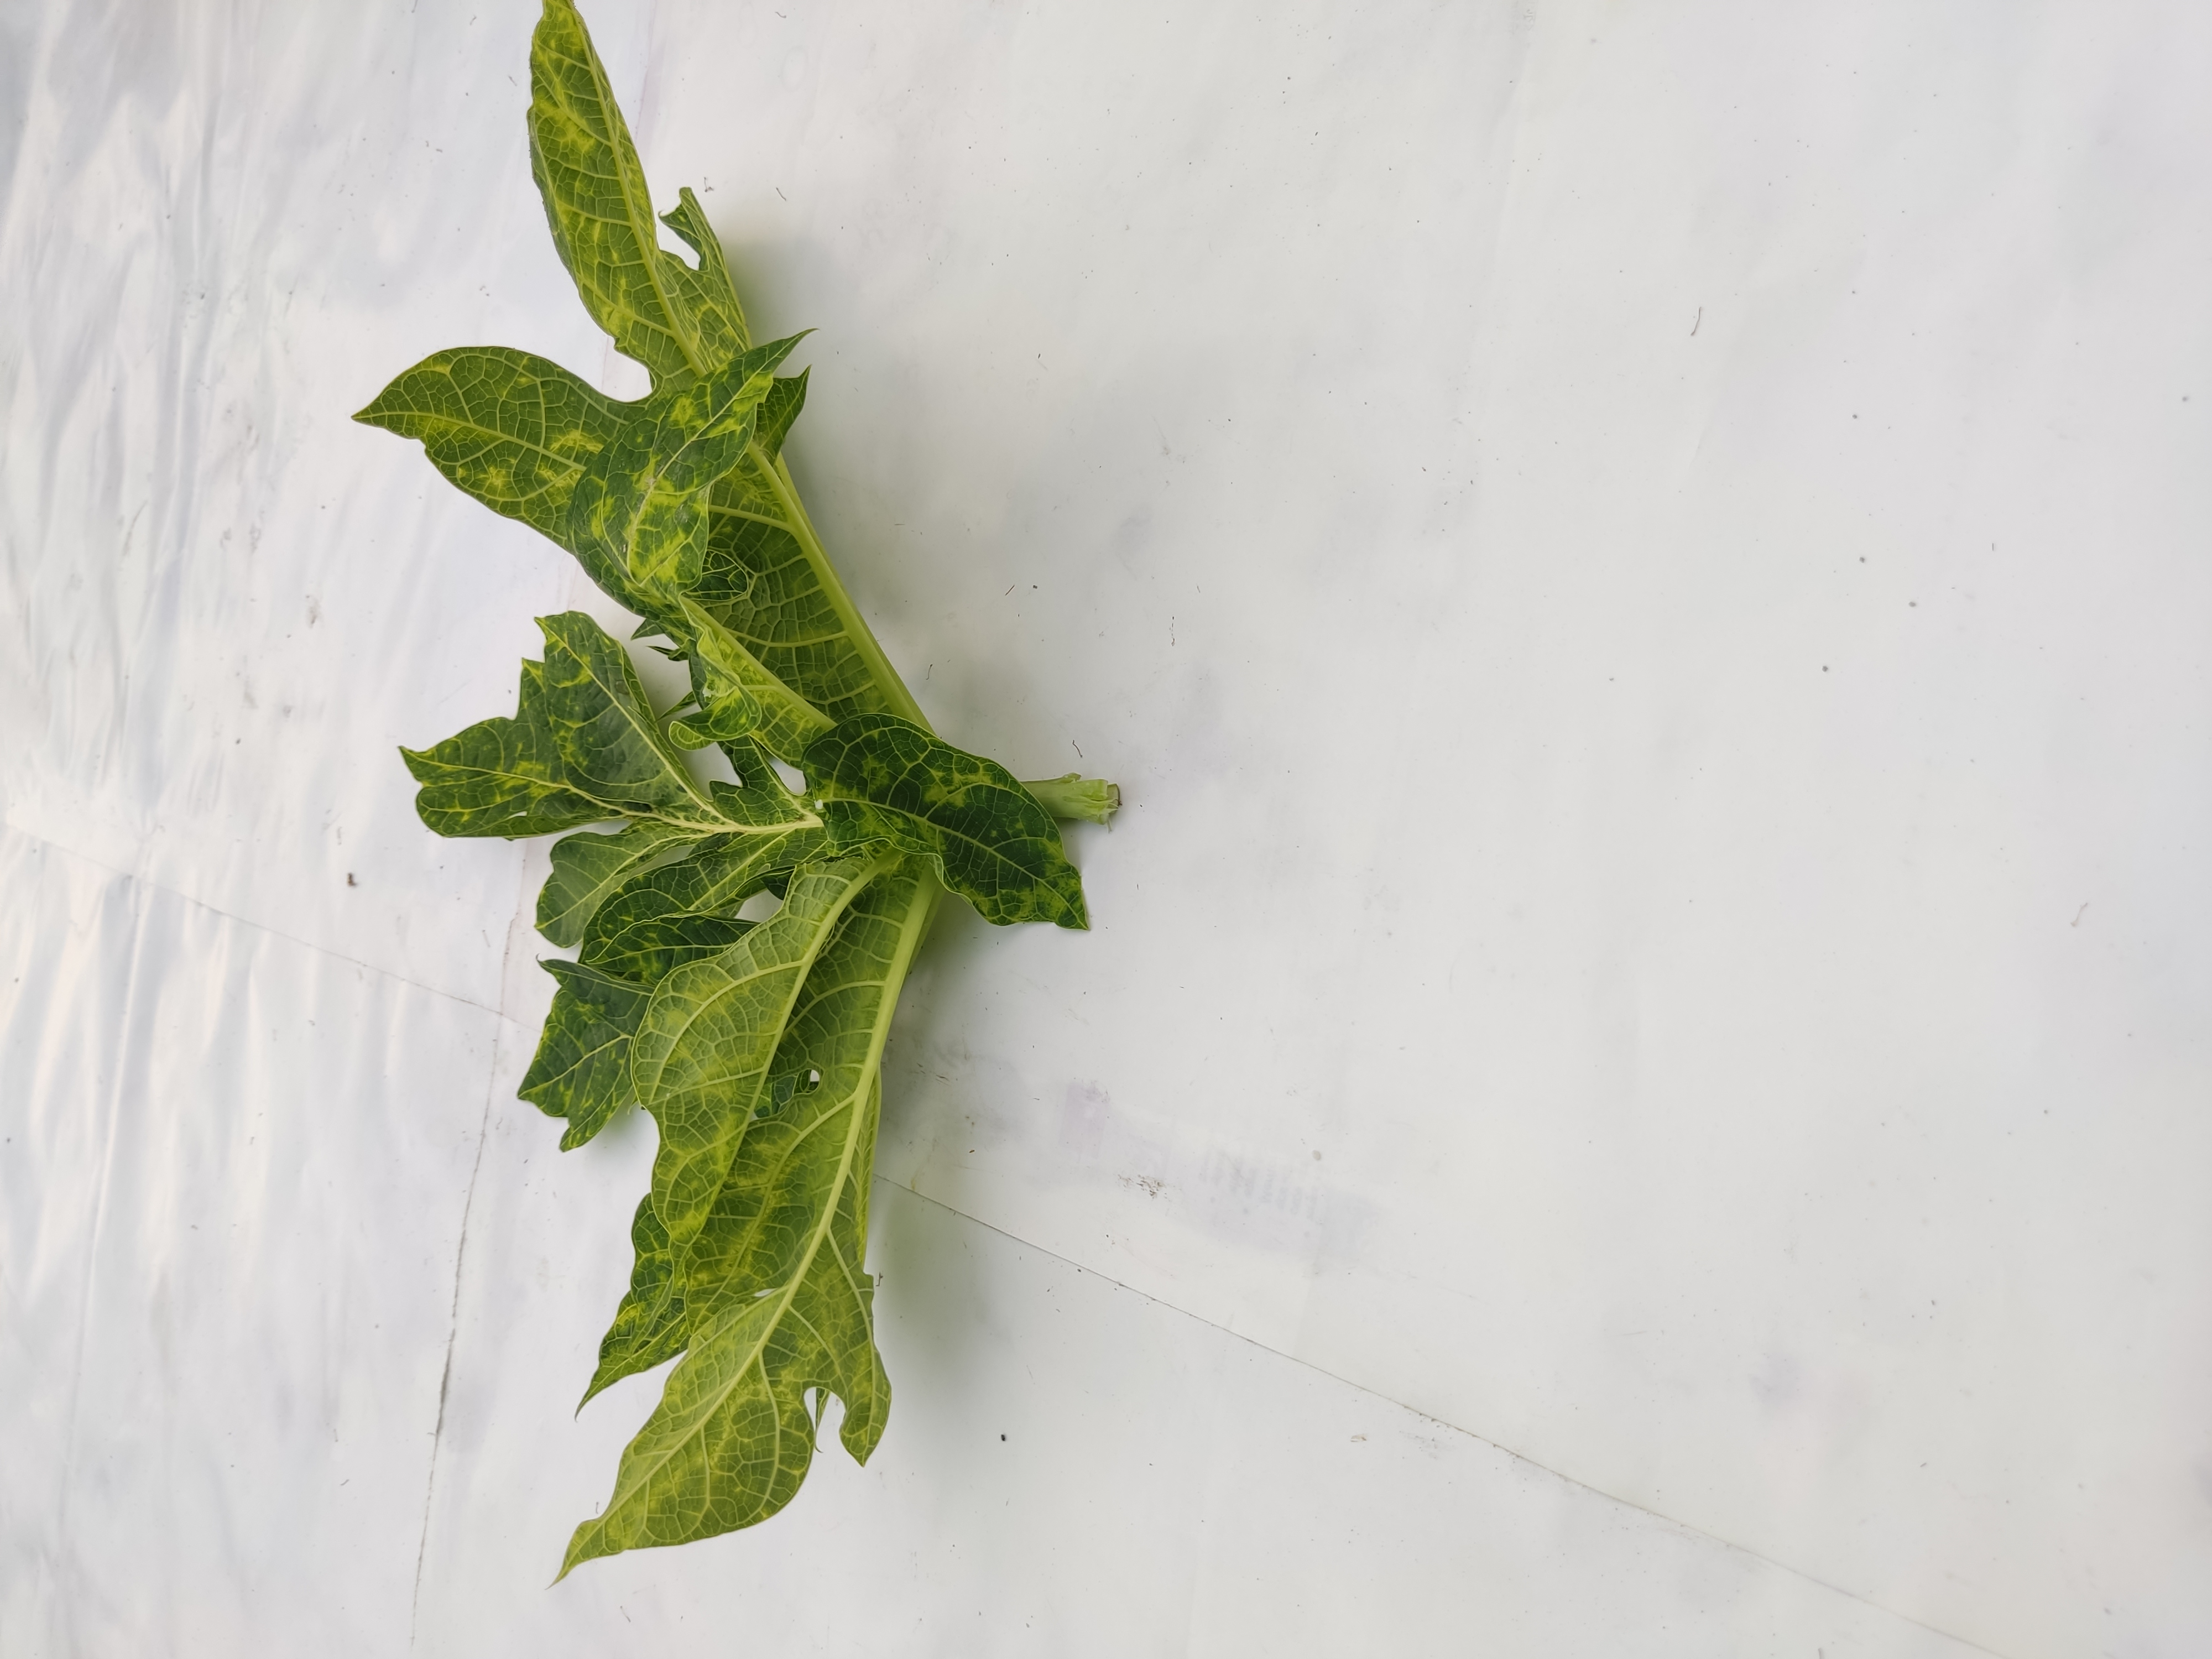
Label: Mosaic